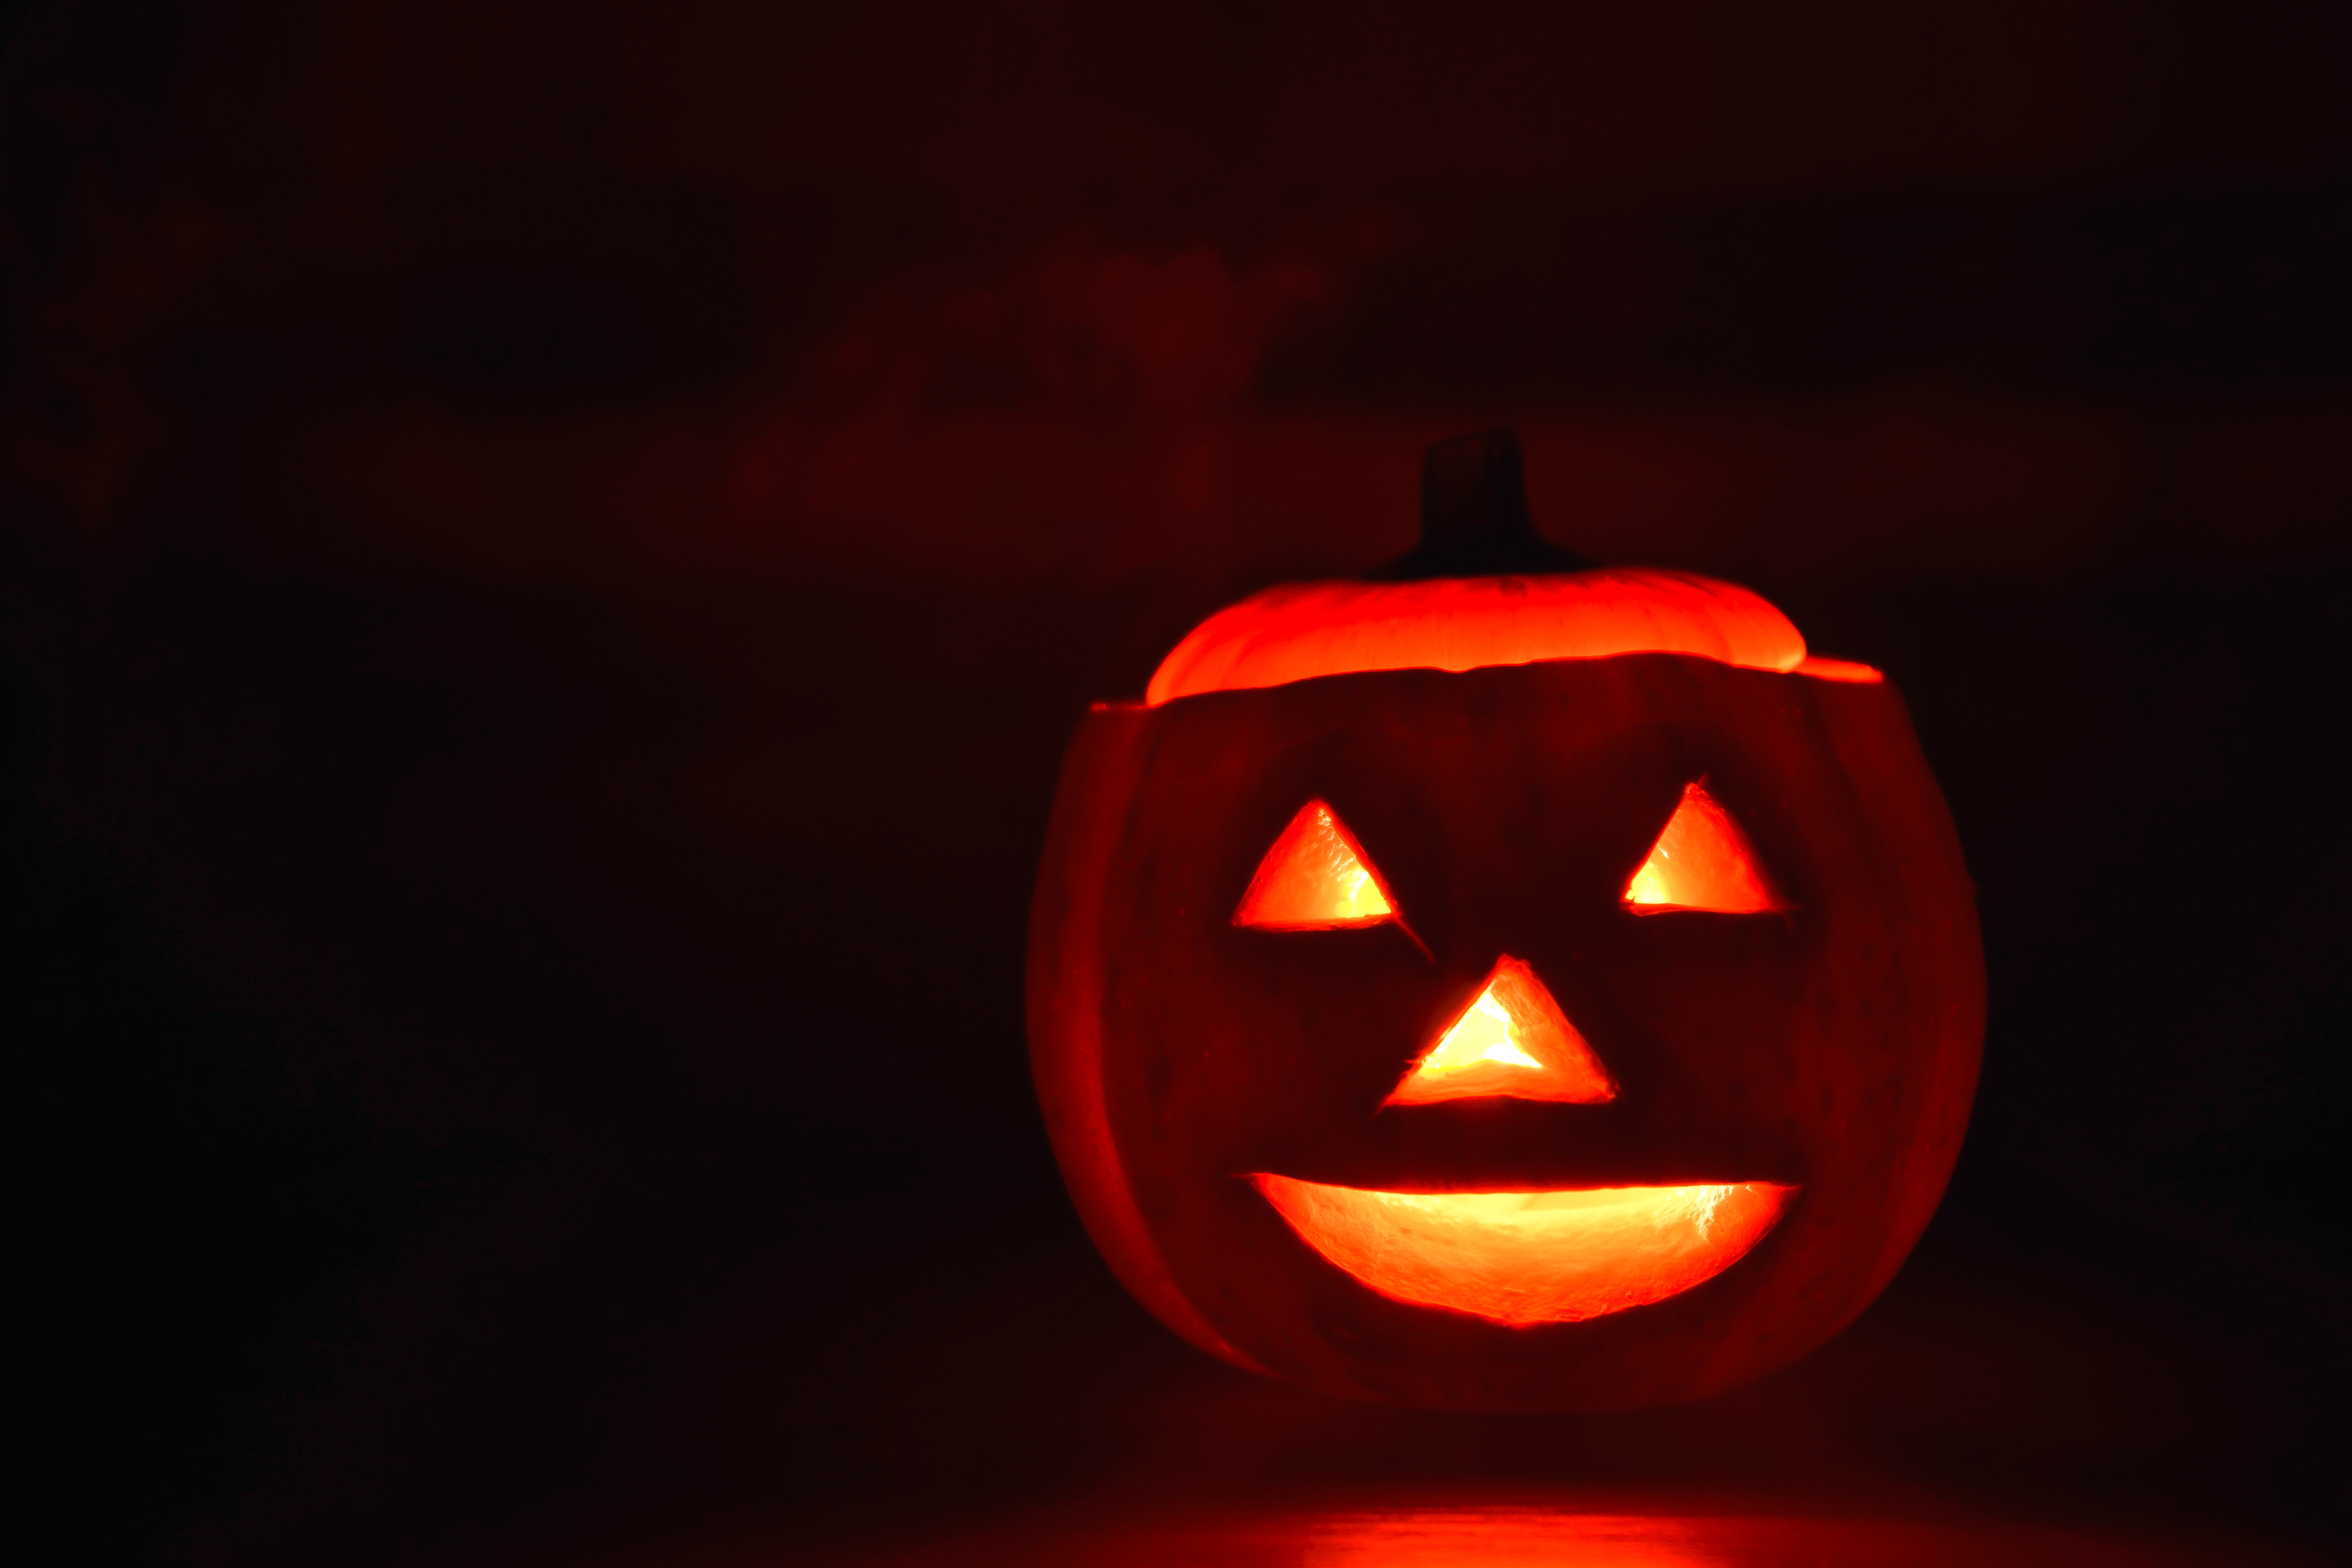
jack o lantern, calabaza, trick or treat, orange, still life photography, pumpkin, fruit, lighting, winter squash, carving, mouth, plant, fiction, art, cucurbita, vegetable, photography, darkness, smile, creative arts, heat